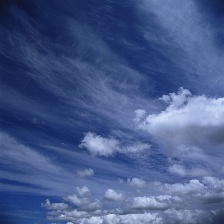
Cloud type: Cirrostratus